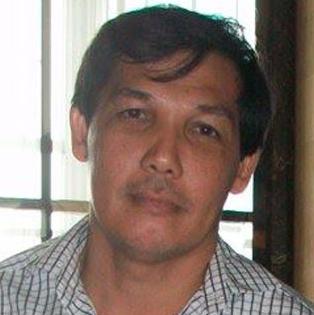
Age: 47